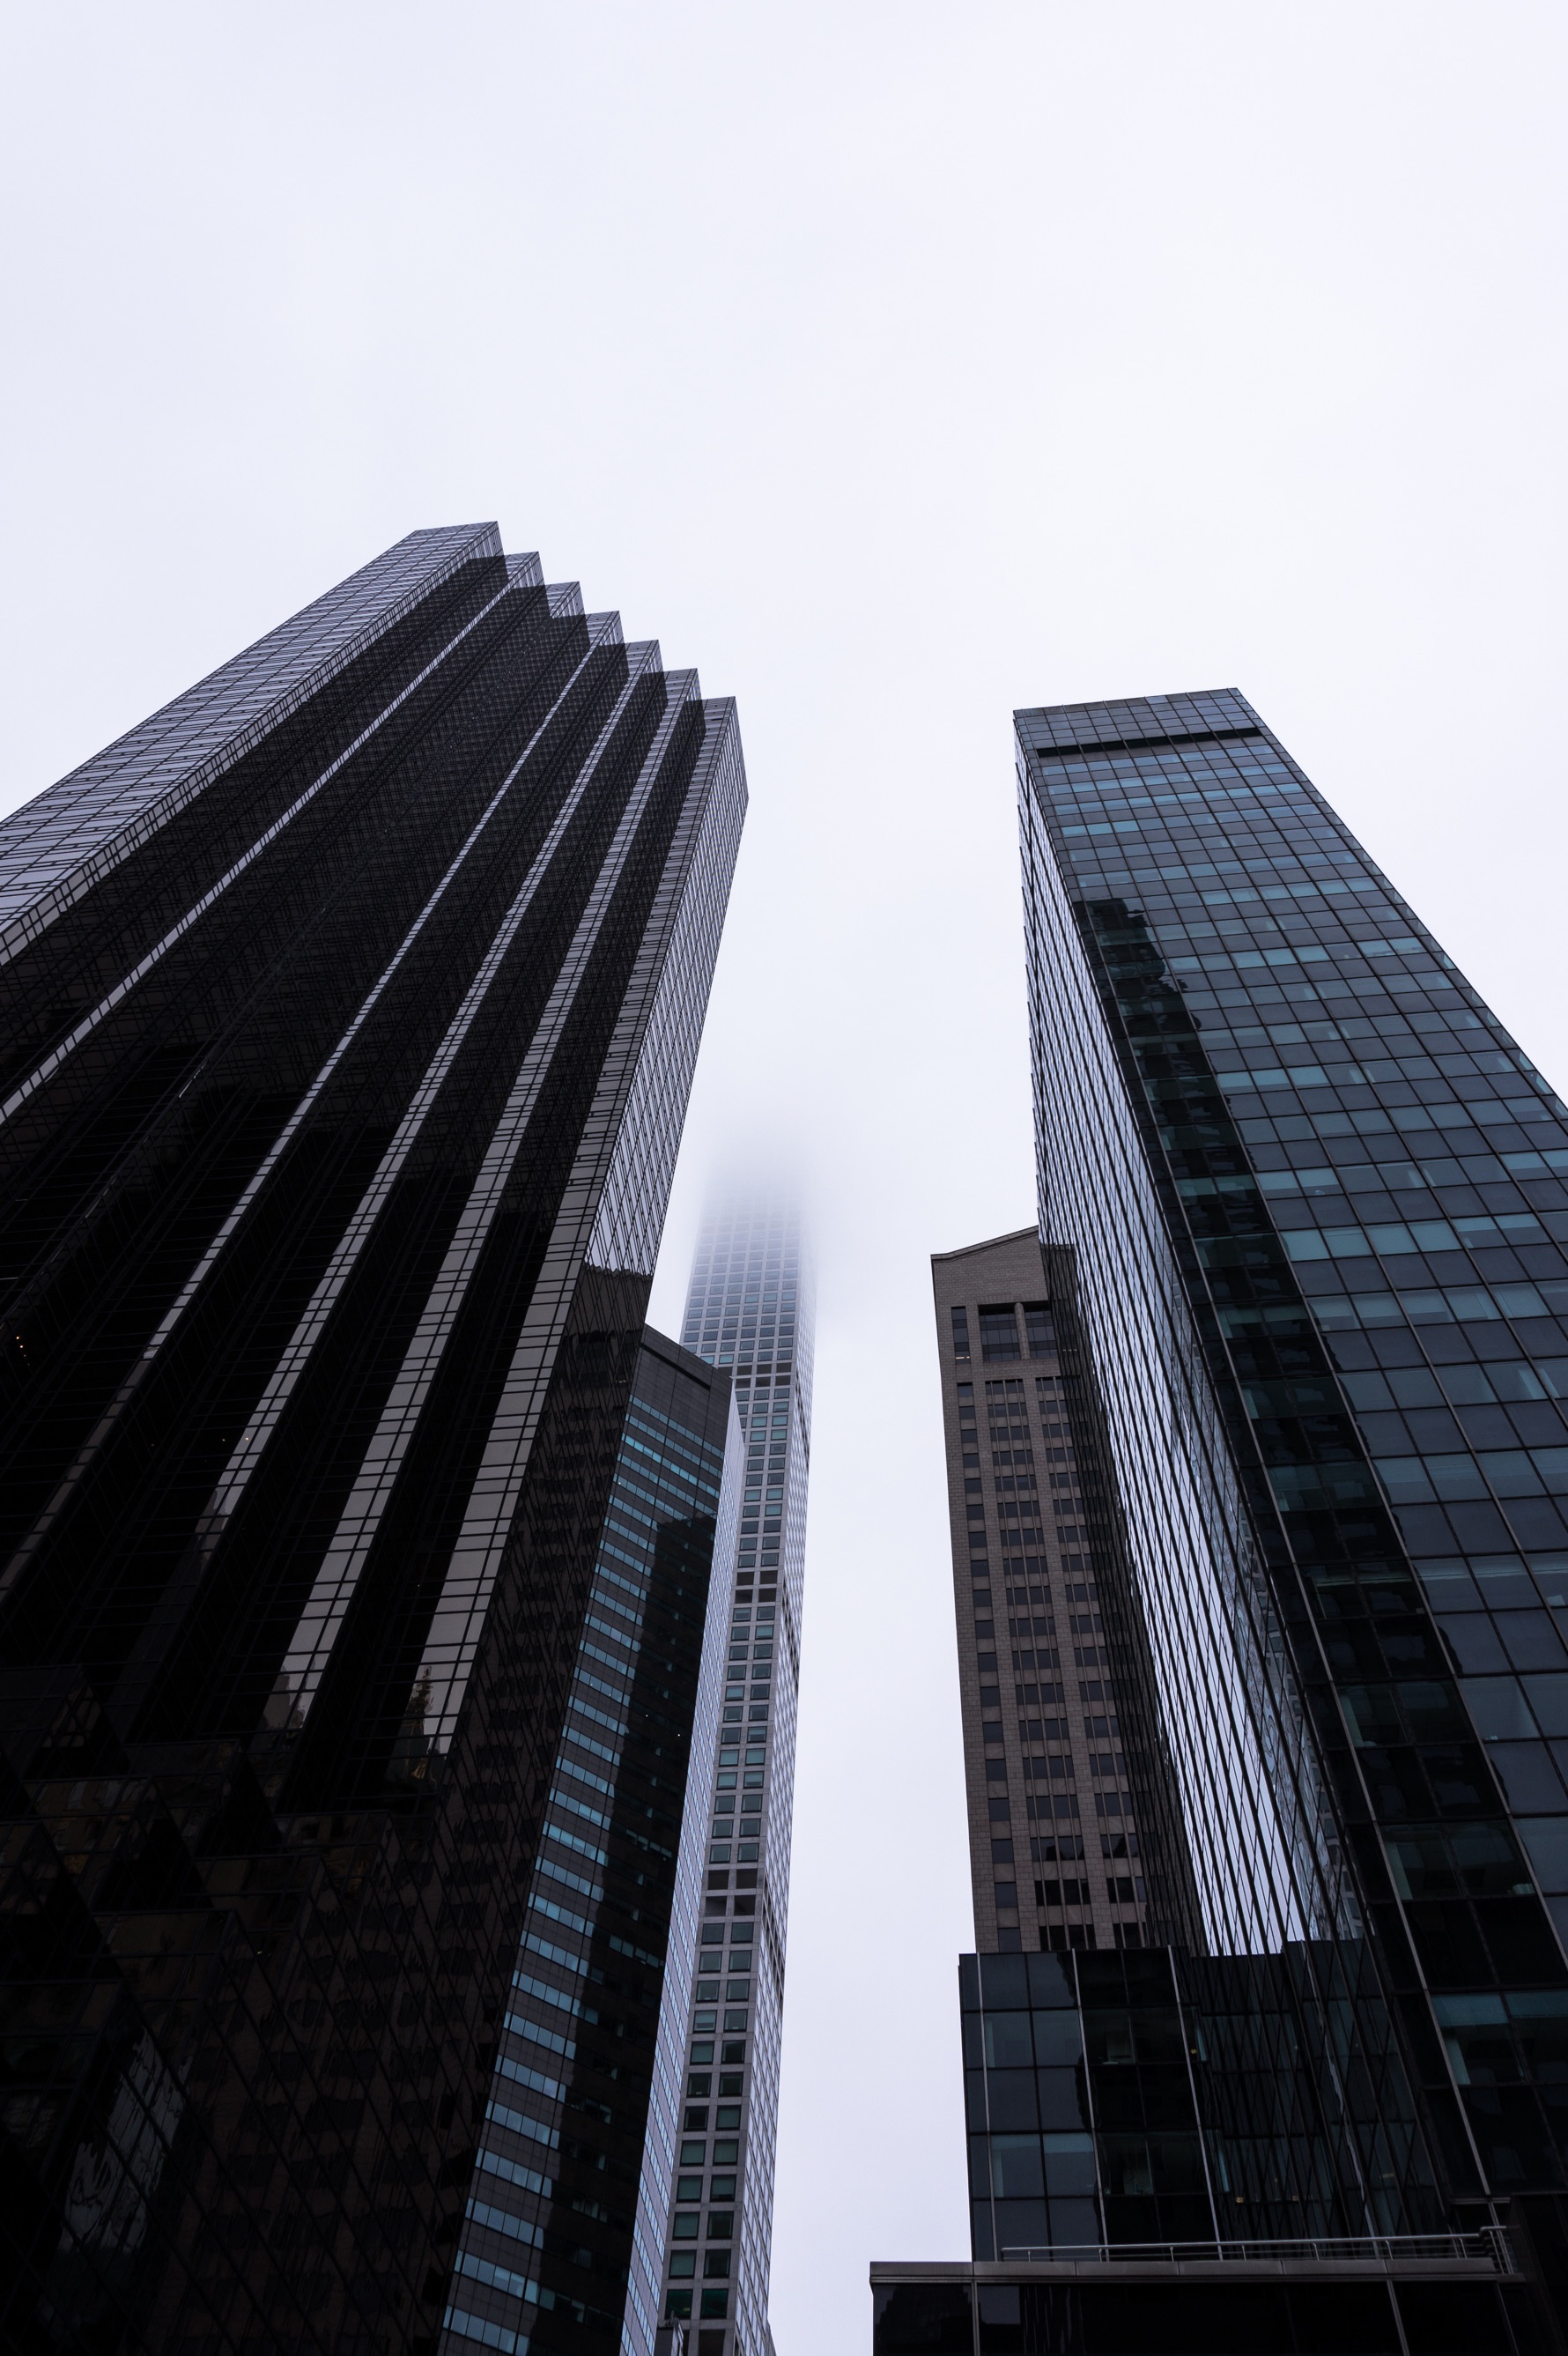
architecture, building, skyscraper, cityscape, downtown, line, facade, monochrome, tower block, symmetry, shape, metropolis, urban area, metropolitan area